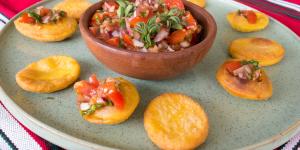
sopaipillas faciles